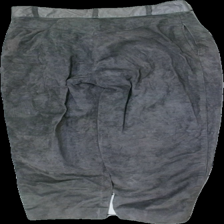
View: back
Type: Trousers
Category: Ladies
Brand: Not in the list
Brand text on label: Hollies
Colors: Grey
Material: 100% läder
Pattern: Other
Cut: Regular
Size: 38
Season: All
Trend: Leather
Price range: 50-100
Recommended usage: Reuse
Description: byxor